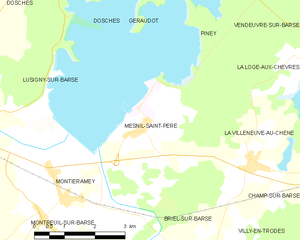
Carte des communes françaises: Mesnil-Saint-Père